White Brazilians

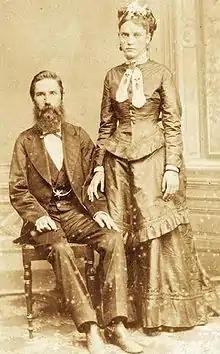
U.S. Confederate immigrants Joseph Whitaker and Isabel Norris in Americana

Lithuanian migration peaked in the 1920s and 1930s, when 35% of all emigrants from interwar Lithuania chosen Brazil as their destination, around 50,000 moved in. Besides Lithuanians, the Baltic diaspora also comprises one of the largest Latvian populations.